Battle of Kliszów

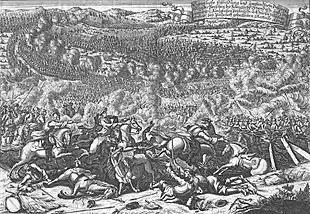
Contemporary engraving of the Battle of Kliszów

The Swedish army prior to the battle had an official strength of 16,230 men, with four four–pounder regimental guns. Though due to famine, disease, and exhaustion, only between 10,000 and 12,000 of these men were fit for combat. The fighting force consisted of 8,000 infantry distributed between 18 infantry battalions, and 25 cavalry squadrons, and 12 dragoon squadrons totaling 4,000 men. The troops were deployed in two lines in front of Borczyn, with infantry in the center and cavalry on both wings. The first line consisted of 25 squadrons and 12 battalions, and the second line had 15 squadrons and 6 battalions.